Magic Cop

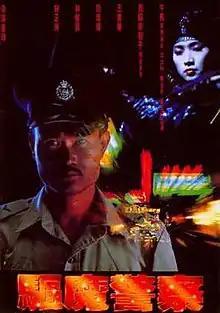

Magic Cop, also informally known as Mr. Vampire 5, is a 1990 Hong Kong horror comedy film produced by, and starring, Lam Ching-ying. It was released in Hong Kong on 11 February 1990, and in the Philippines on 18 June 1992.